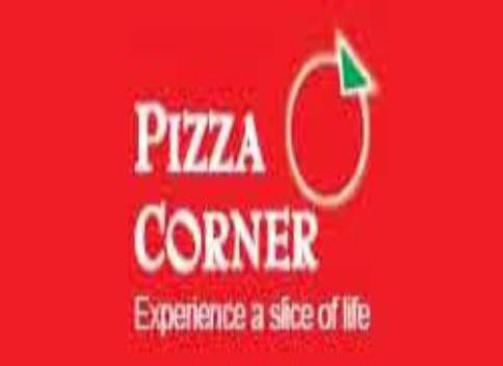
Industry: Food